Ballaghbeddy

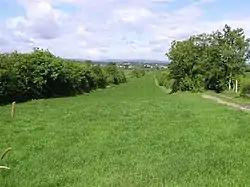
Ballaghbeddy townland in 2008

Ballaghbeddy is a townland of 164 acres in County Antrim, Northern Ireland, near Ballymoney. It is situated in the historic barony of Kilconway and the civil parish of Finvoy, on the eastern bank of the River Bann which forms the western boundary of the parish of Finvoy.